Advanced Helicopter Training

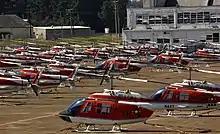
The flight line of Millington Regional Airport in 2004, the parked TH-57 Sea Rangers were evacuated from NAS Whiting Field to avoid Hurricane Ivan.

Advanced Helicopter Training is a type of training and education course undertaken by qualified helicopter pilots to further enhance their knowledge and safety skills. Advanced helicopter training is offered by a number of commercial providers but also is an integral part of military training, including the US Armed Forces.